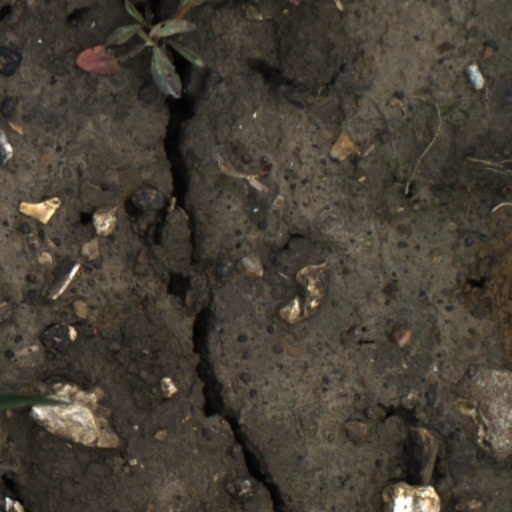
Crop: wheat